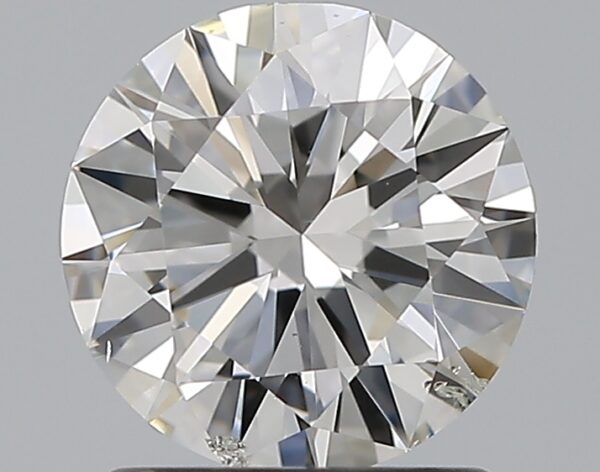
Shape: round
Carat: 1.2
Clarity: SI1
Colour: G
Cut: EX
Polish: EX
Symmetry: EX
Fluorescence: N
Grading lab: GIA
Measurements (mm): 6.87 x 6.9 x 4.12